Sophie Gray

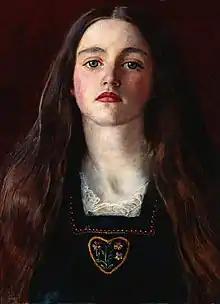
"Portrait of a Young Lady", Millais's 1857 painting of Sophie Gray

Sophia Margaret "Sophie" Gray (28 October 1843 – 15 March 1882), later Sophia Margaret Caird, was a Scottish model for her brother-in-law, the Pre-Raphaelite painter John Everett Millais. She was a younger sister of Euphemia "Effie" Gray, who married Millais in 1855 after the annulment of her marriage to John Ruskin. The spelling of her name was, after around 1861, sometimes "Sophy," but only within the family. In public she was known as Sophie and later in life, after her marriage, as Sophia.